Mercedes-Benz W116

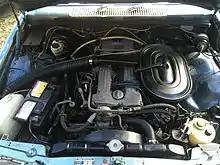
1978 M110 Engine, twin cam inline 6 (2.8 litre) with Bosch K-Jetronic fuel injection. The left cam drives the pump for the hydraulic self-leveling rear suspension.

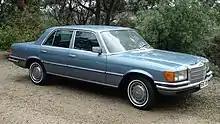
1978 Mercedes Benz 280 SE (Australian delivered) in 906 "Graublau" metallic (Grey Blue metallic)

In 1975, the W116 was upgraded with a new fuel injection system to comply with revised exhaust emission standards in European markets. A slight power reduction was a result of this update. In 1978, a series of engine upgrades restored original performance levels with new fuel injection systems. The D-Jetronic fuel injection system fitted to the early 280 SE (1973-1974) had computers and MAP sensor that are prone to failure after more than 20 years of use. From 1975 onward they used the K-Jetronic mechanical fuel injection system, a less complicated system that proved to be much more reliable in the long run with injectors costing significantly less than those used on the D-Jetronic system. The W116 equipped with the K-Jetronic system used a cast-iron fuel distributor which can be prone to rust over time if moisture or water is present in the fuel. This was changed to an alloy fuel distributor in the following model W126 and is not subject to corrosion.